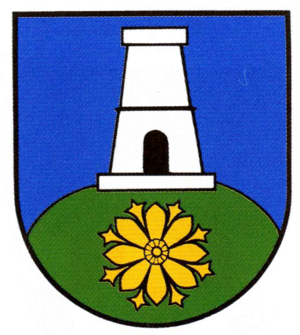
Heeseberg
Coat of arms of Heeseberg
Heeseberg er et amt i den sydlige del af Landkreis Helmstedt, i den sydøstlige del af den tyske delstat Niedersachsen. Administrationen ligger i byen Jerxheim. Det ligger omkring 20 km sydvest for Helmstedt, og 35 km sydøst for Braunschweig.